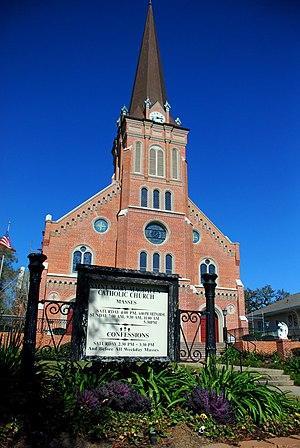
Abbeville est une ville de Louisiane. Située dans la région culturelle de l'Acadiane, elle est le siège de la paroisse de Vermilion. Sa population s’élevait à 12 257 habitants lors du recensement de 2010, estimée à 12 272 habitants en 2017.
Les événements en Louisiane, d'abord en Louisiane puis dans l'actuel État des États-Unis, par décennies et par années.